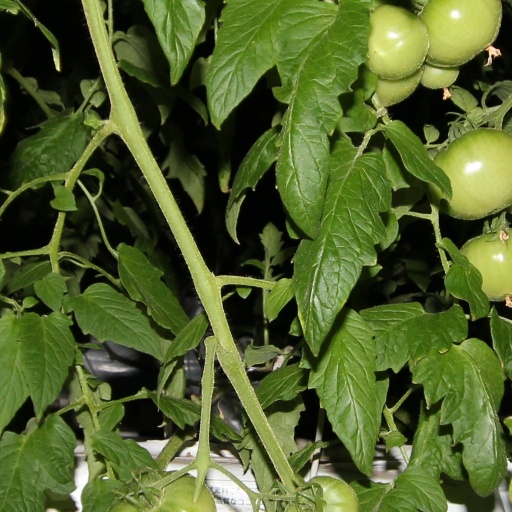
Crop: tomato